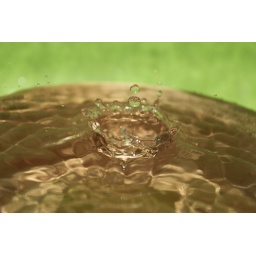
Water drops in a hair color bowl with green construction paper as a background